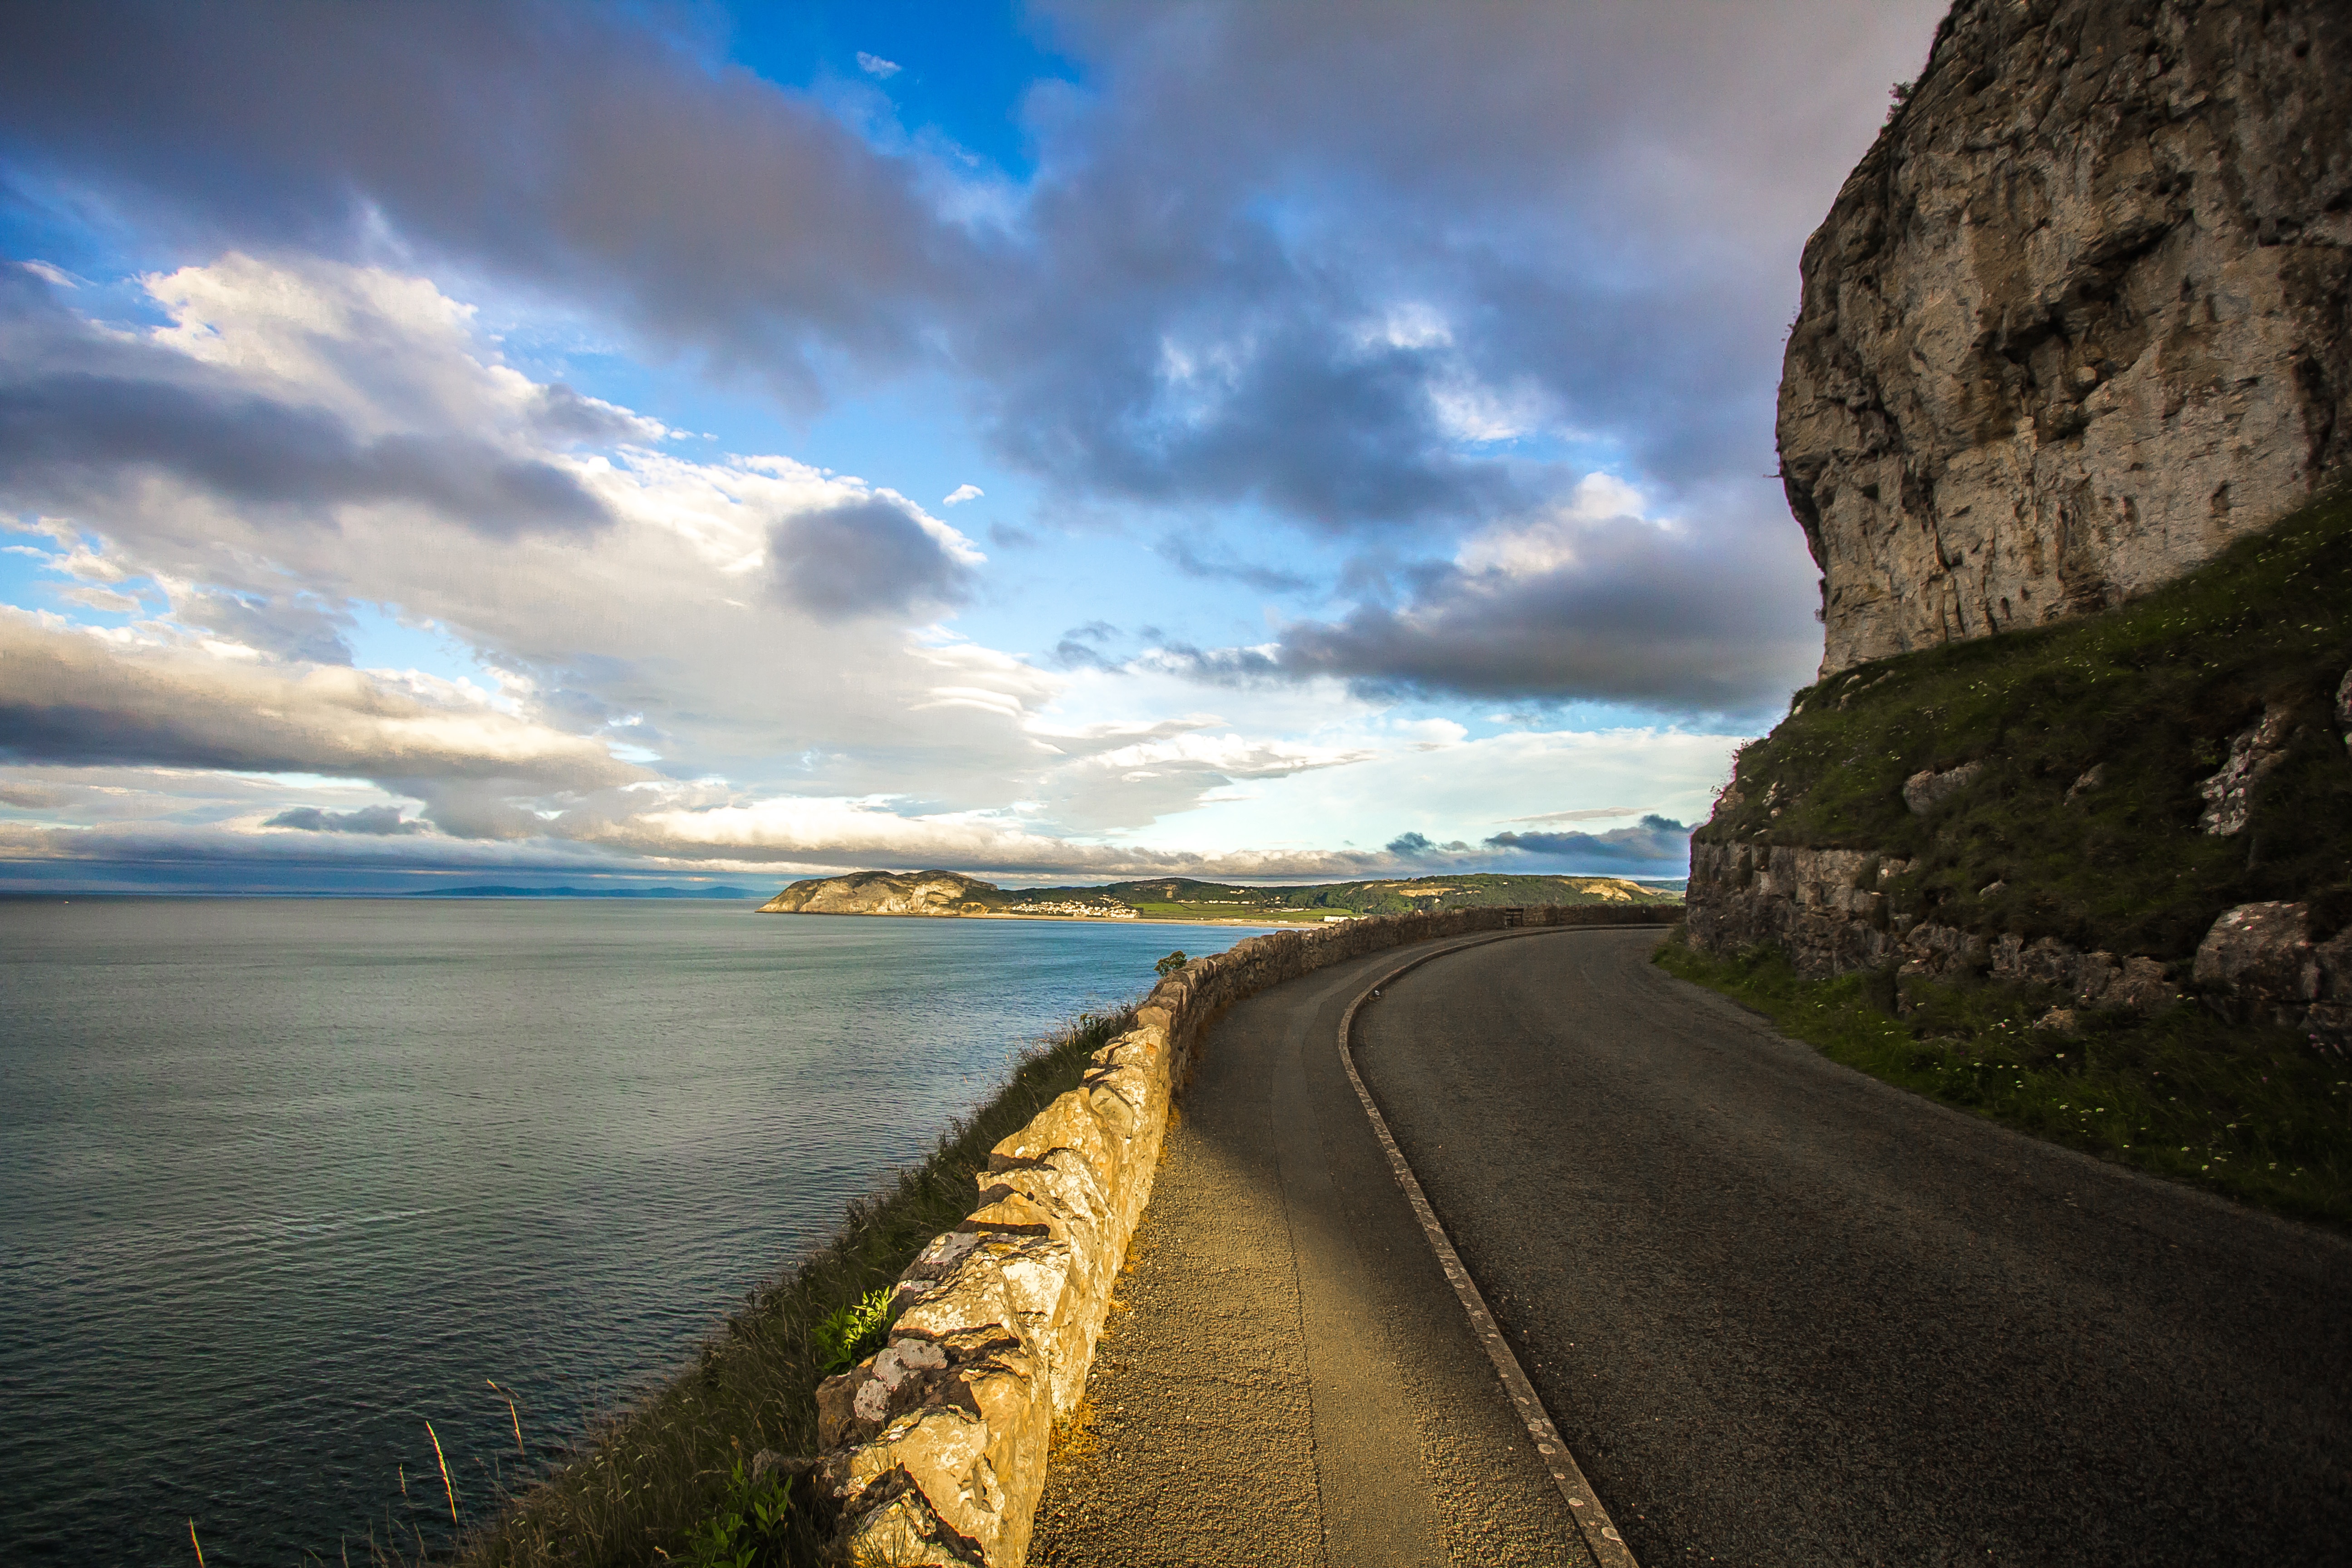
beach, landscape, sea, coast, nature, rock, ocean, horizon, cloud, sky, sunset, sunlight, morning, shore, wave, cliff, dusk, cove, bay, terrain, waterway, body of water, llandudno, wales, cape, landform